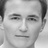
Emotion: neutral